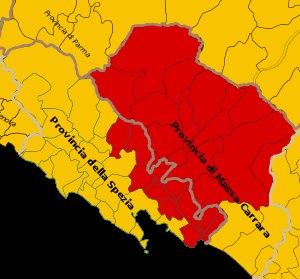
La Lunigiane est une région historique située autour de la vallée du fleuve Magra, entre les provinces de La Spezia et celle de Massa et Carrare.